Sisters-in-Law (TV series)

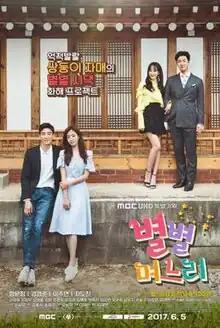
Promotional poster

Sisters-in-Law is a 2017 South Korean television series starring Hahm Eun-jung, Lee Joo-yeon, Kang Kyung-joon, and Cha Do-jin. The series airs daily on MBC from 20:55 to 21:30 (KST), however, starting episode 40, the series was moved to Monday and Tuesday 20:55 (KST) time-slot with 2 episodes back-to-back.